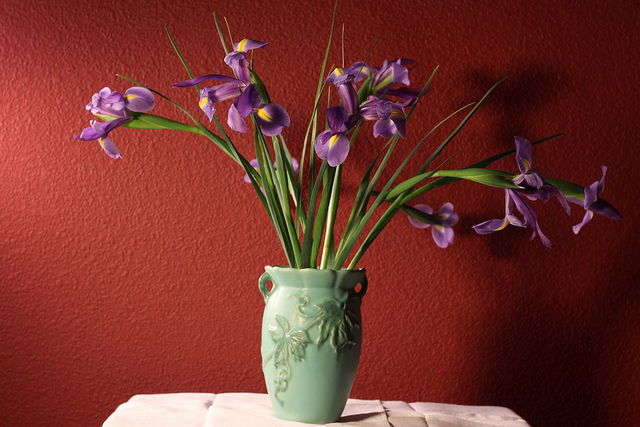
user: Given an image and a question. Answer the question in a short answer. Question: How many light sources were used to create this effect in the picture? Short Answer:
assistant: 1